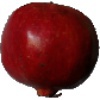
Label: pomegranate